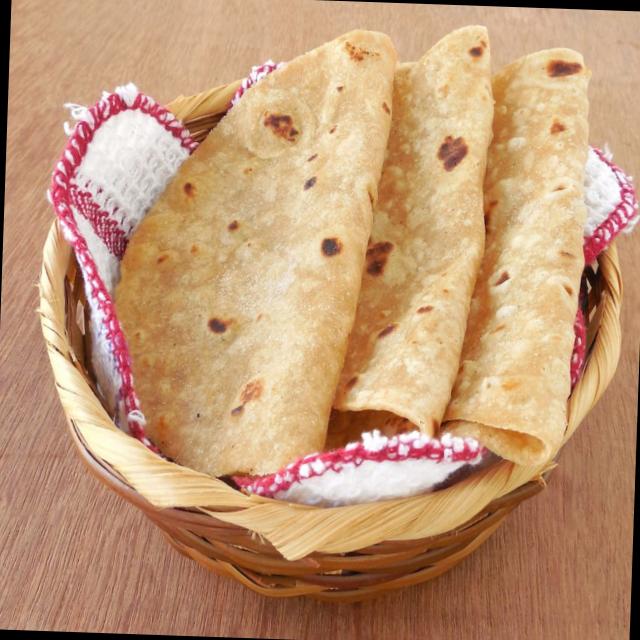
Dish: chapati